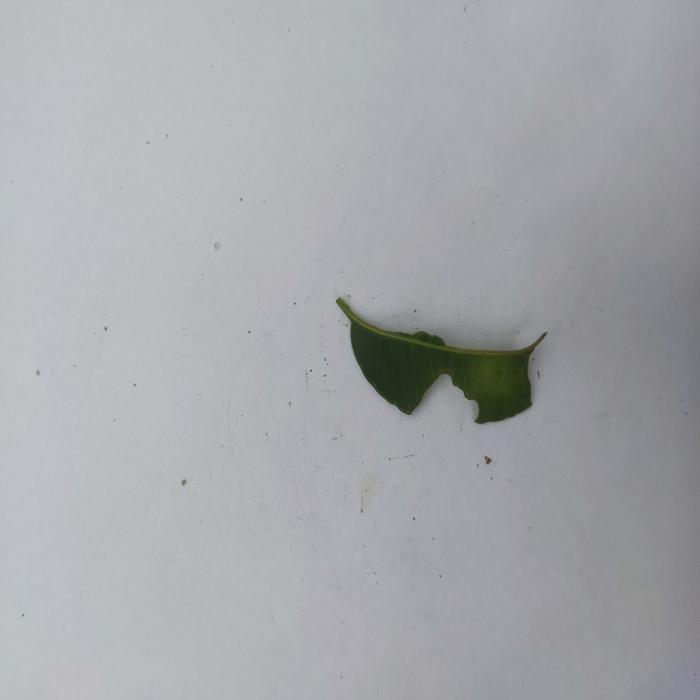
Crop: Hog Plum
Leaf condition: Caterpillars_Infestation